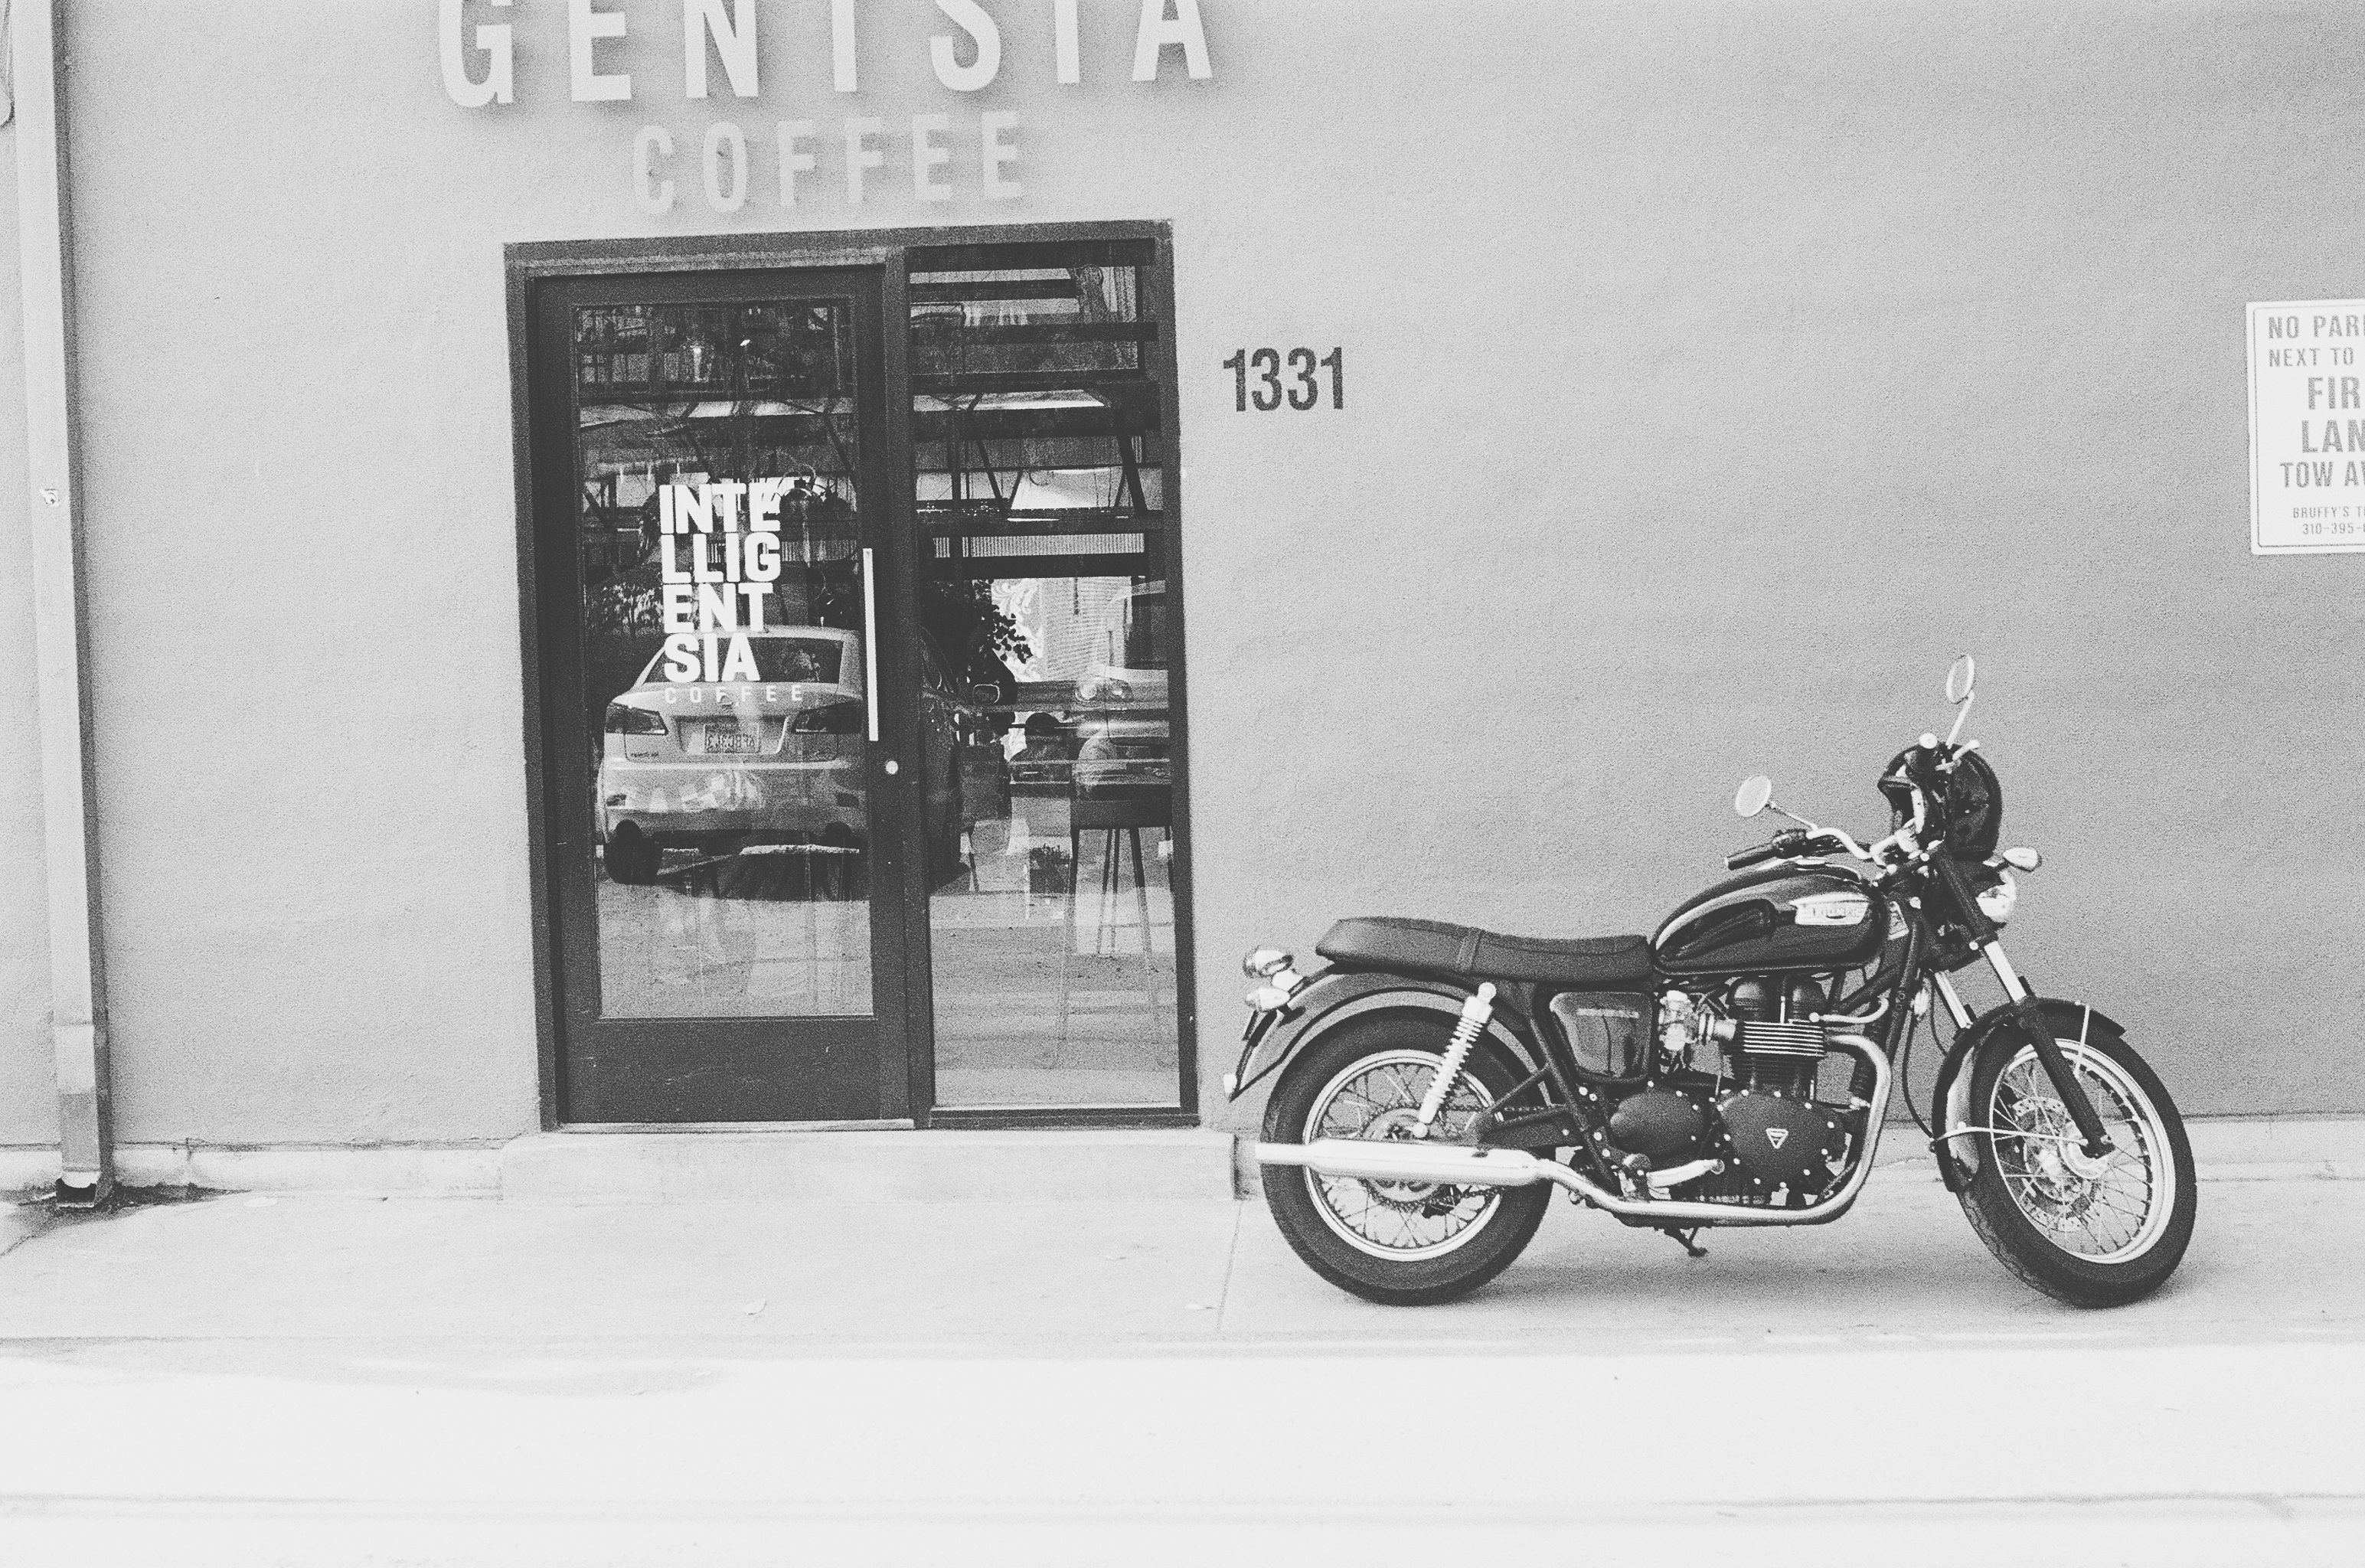
coffee shop, black and white, car, bike, wall, sign, vehicle, motorcycle, grunge, black, monochrome, motorbike, sketch, drawing, chopper, biker, monochrome photography, automobile make, intelligentsia